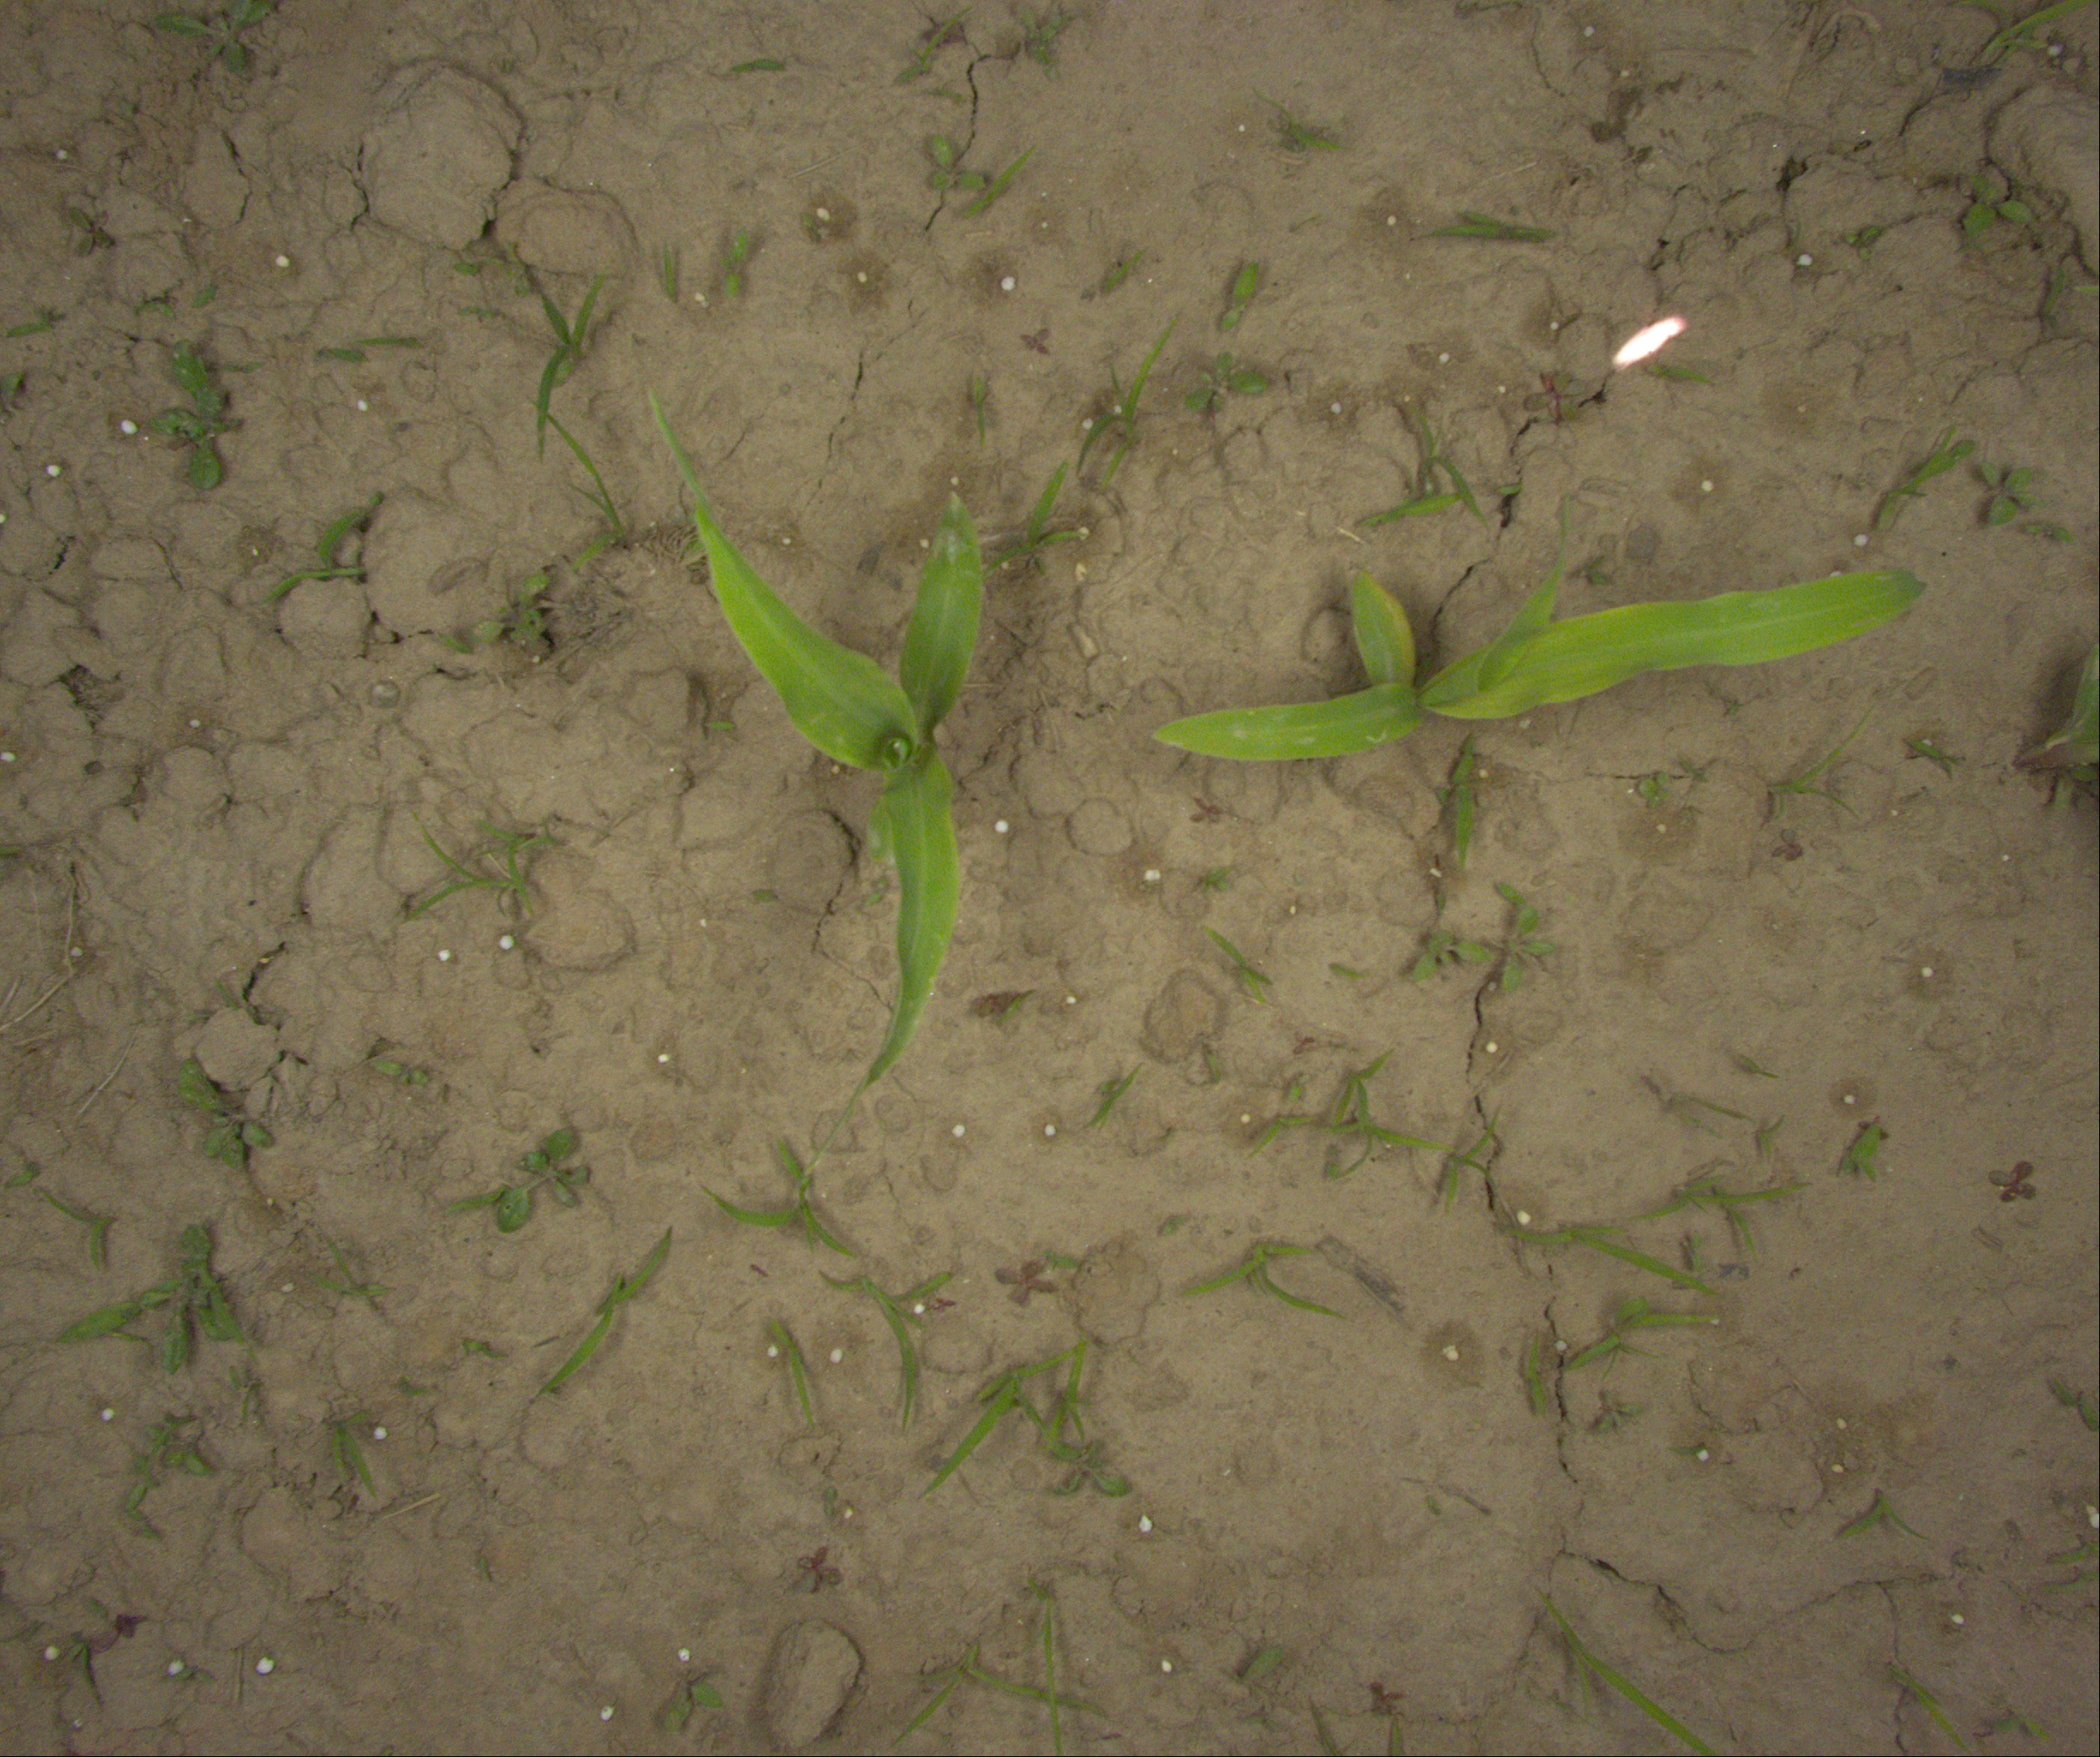
Crop: maize
Objects: maize, maize, stem_maize, stem_maize